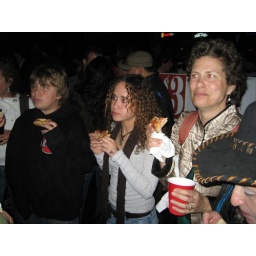
eating pizza in a bar